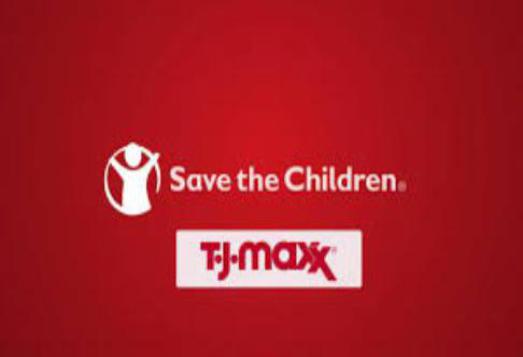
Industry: Others